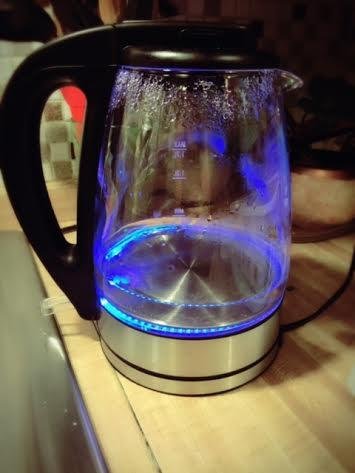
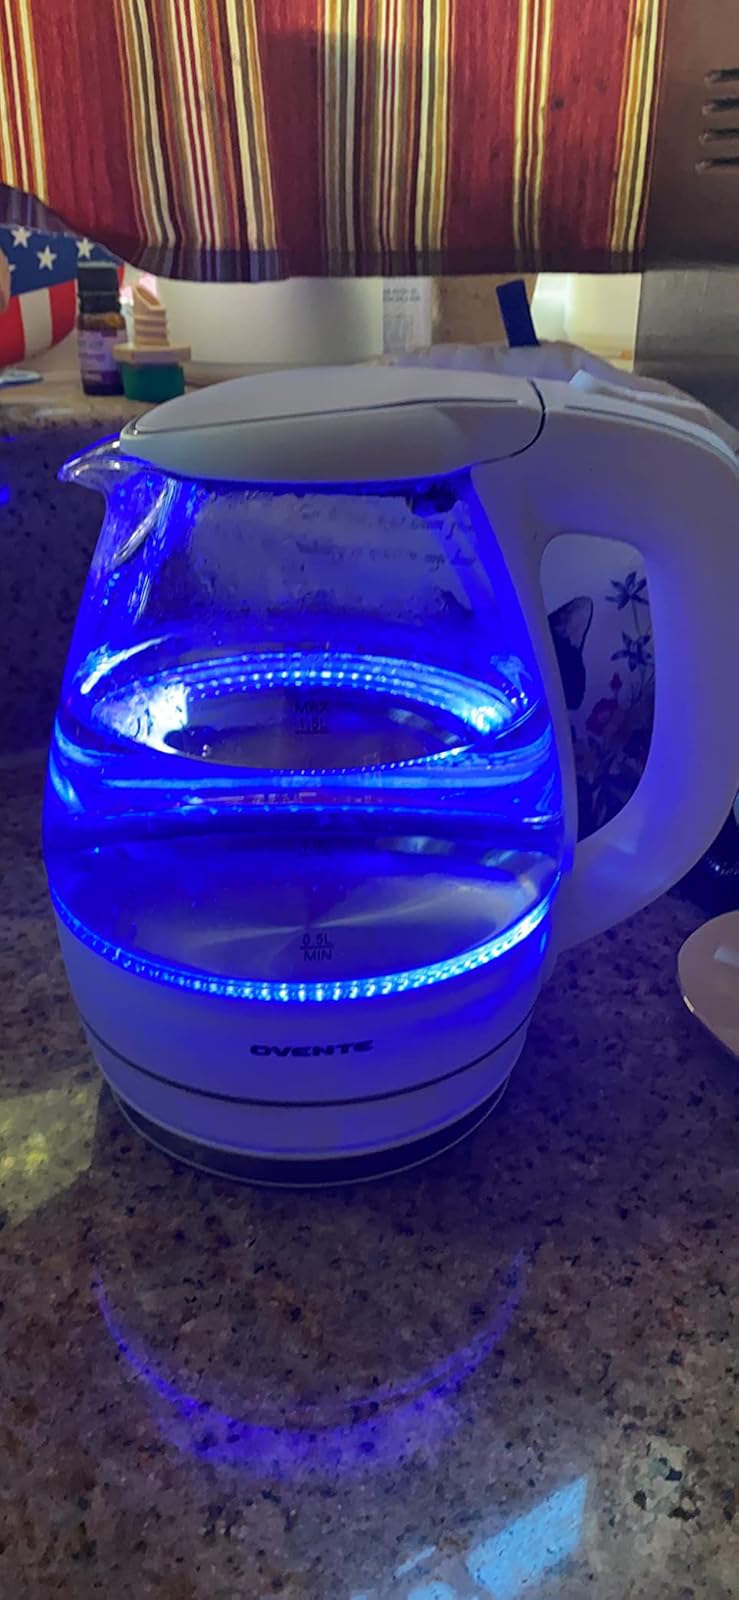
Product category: items_kettle
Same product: no